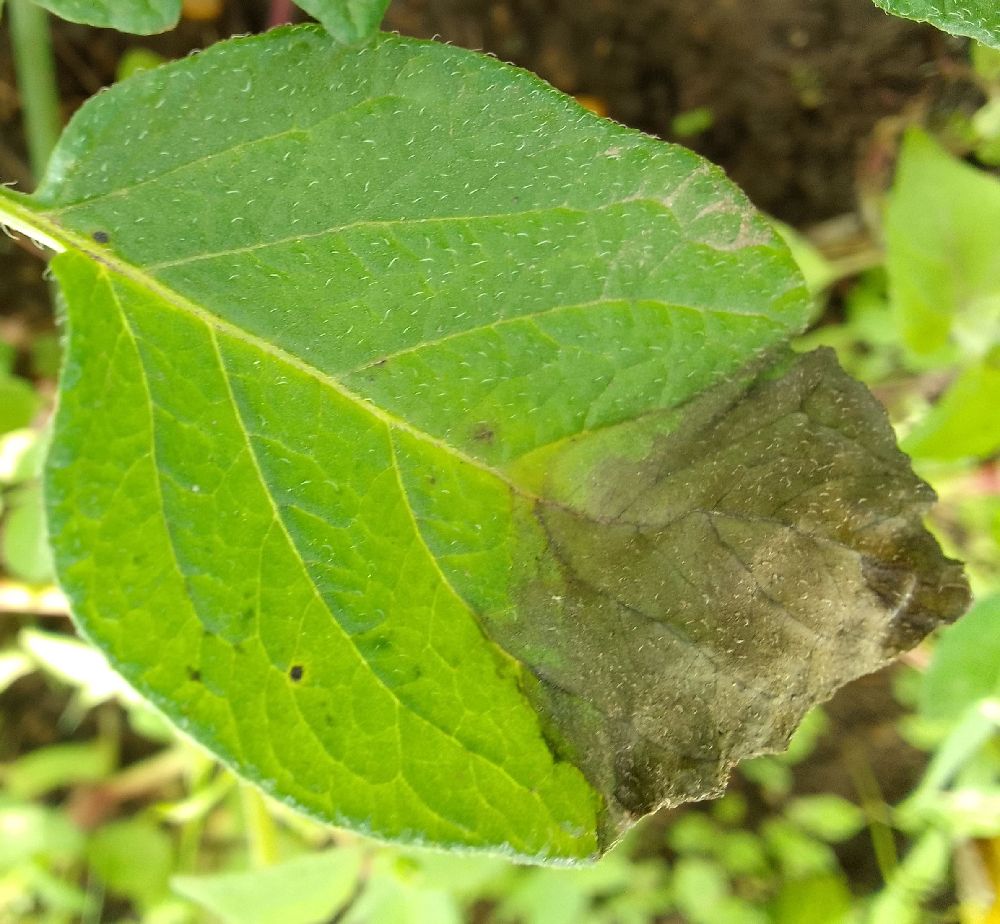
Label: Late blight